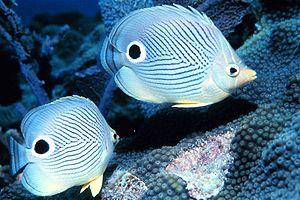
Les Chaetodon ou poissons-papillons forment un genre de poissons de la famille des Chaetodontidae dont on rencontre les espèces principalement dans les eaux tropicales de l'Indo-Pacifique.
Le camouflage est une technique qui permet la dissimulation d'un animal ou d'un équipement, par une variété de méthodes dans le but de rester inaperçu. Cela comprend toutes les techniques retardant l'identification de l'objet, tel que le camouflage disruptif à haut contraste utilisé notamment sur les uniformes militaires.